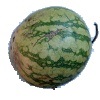
Label: watermelon